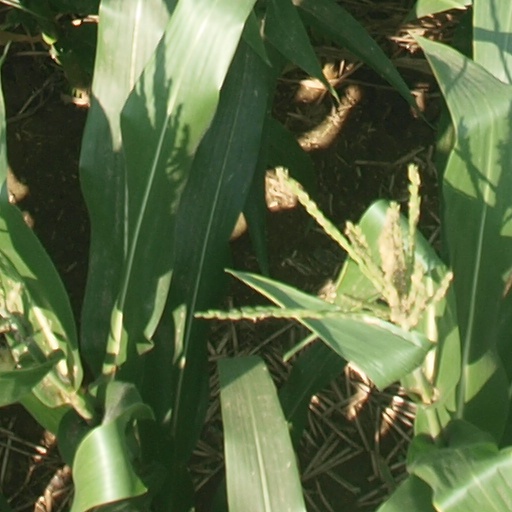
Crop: maize; corn